After the Storm (2016 film)

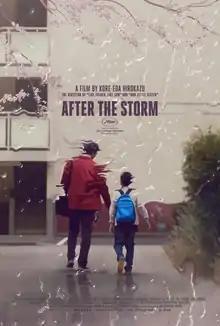
Theatrical release poster

is a 2016 Japanese family drama film written, directed and edited by Hirokazu Kore-eda. It was screened in the Un Certain Regard section at the 2016 Cannes Film Festival and was released in Japan on May 21, 2016. The film received acclaim from critics.